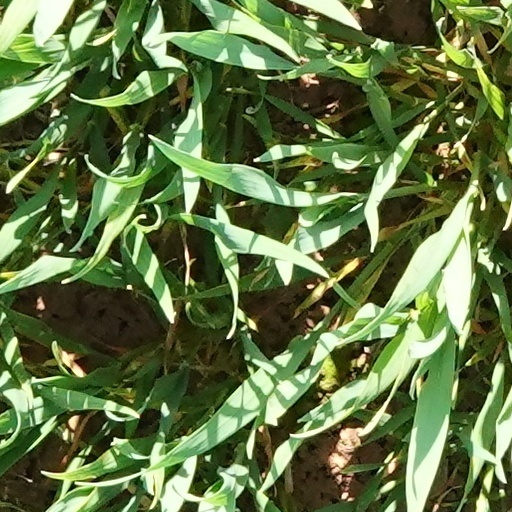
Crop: wheat